Jean Carbonnier

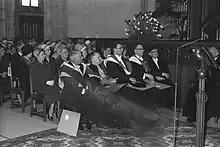
André Parrot, Carbonnier, Hans Van Werveke and Gerard Knuvelder (Utrecht, 1961)

Jean Carbonnier (1908–2003) was one of the most important French jurists of the 20th century. He was a civil law specialist and a private law professor.